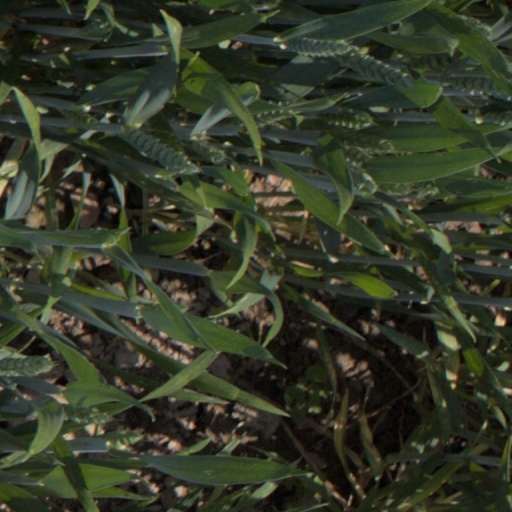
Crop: wheat